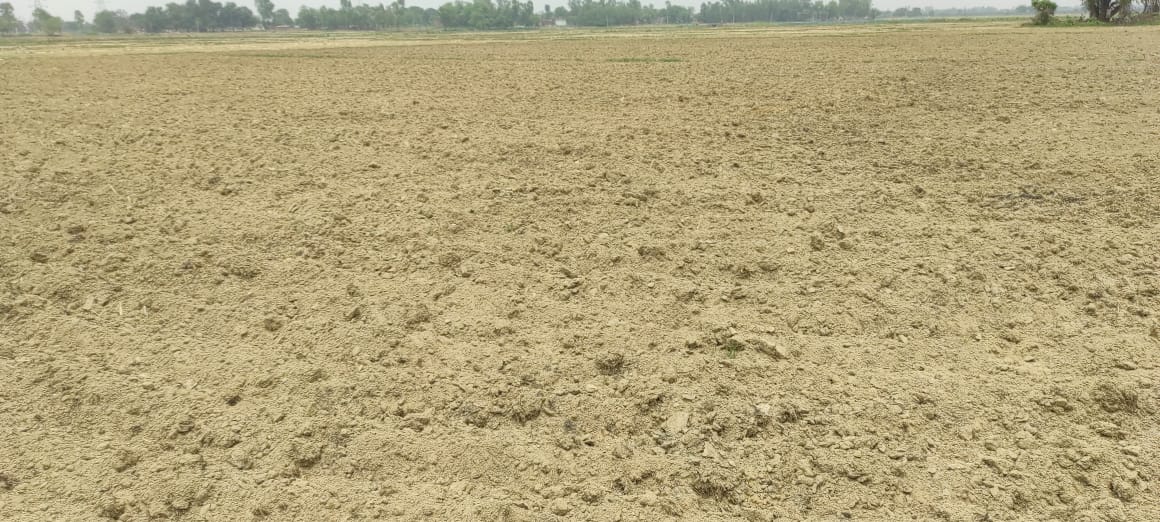
Soil type: Alluvial soil